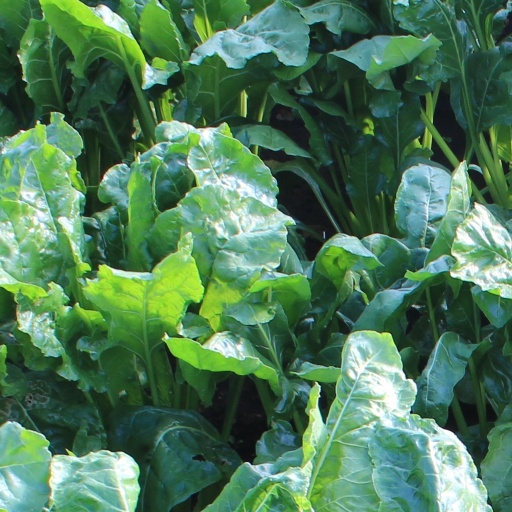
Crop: sugar beet